Digital pathology

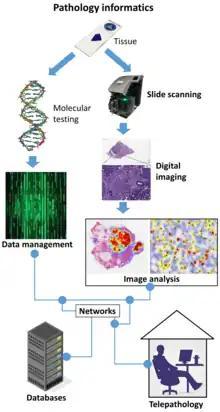
Digital pathology is a major part of pathology informatics, and encompasses topics including slide scanning, digital imaging, image analysis and telepathology.

Digital pathology is a sub-field of pathology that focuses on managing and analyzing information generated from digitized specimen slides. It utilizes computer-based technology and virtual microscopy to view, manage, share, and analyze digital slides on computer monitors. This field has applications in diagnostic medicine and aims to achieve more efficient and cost-effective diagnoses, prognoses, and disease predictions through advancements in machine learning and artificial intelligence in healthcare.